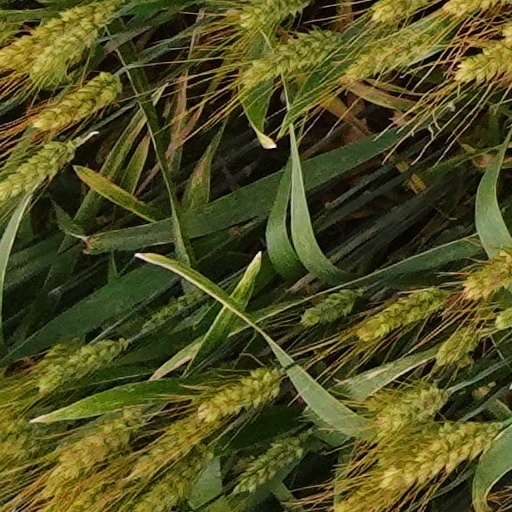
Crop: wheat